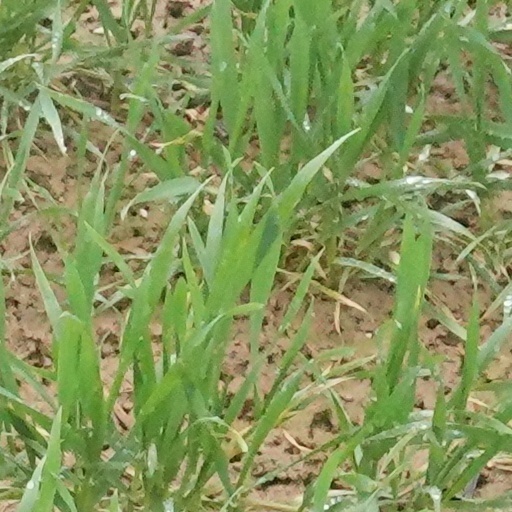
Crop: wheat